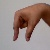
The image shows a hand gesture representing the letter 'Q' in Indian Sign Language.